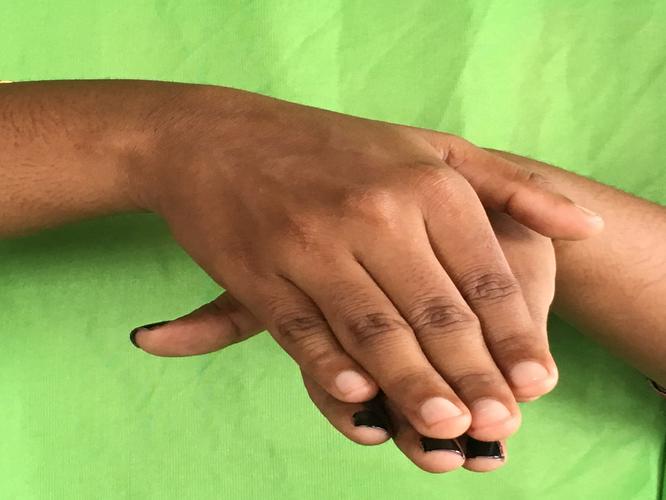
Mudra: Matsya
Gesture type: double_hand